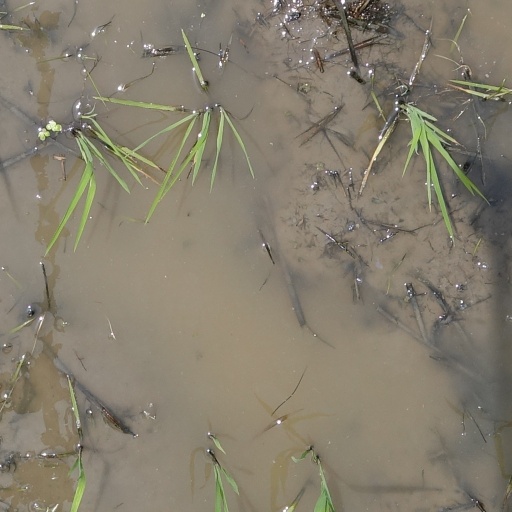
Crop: rice